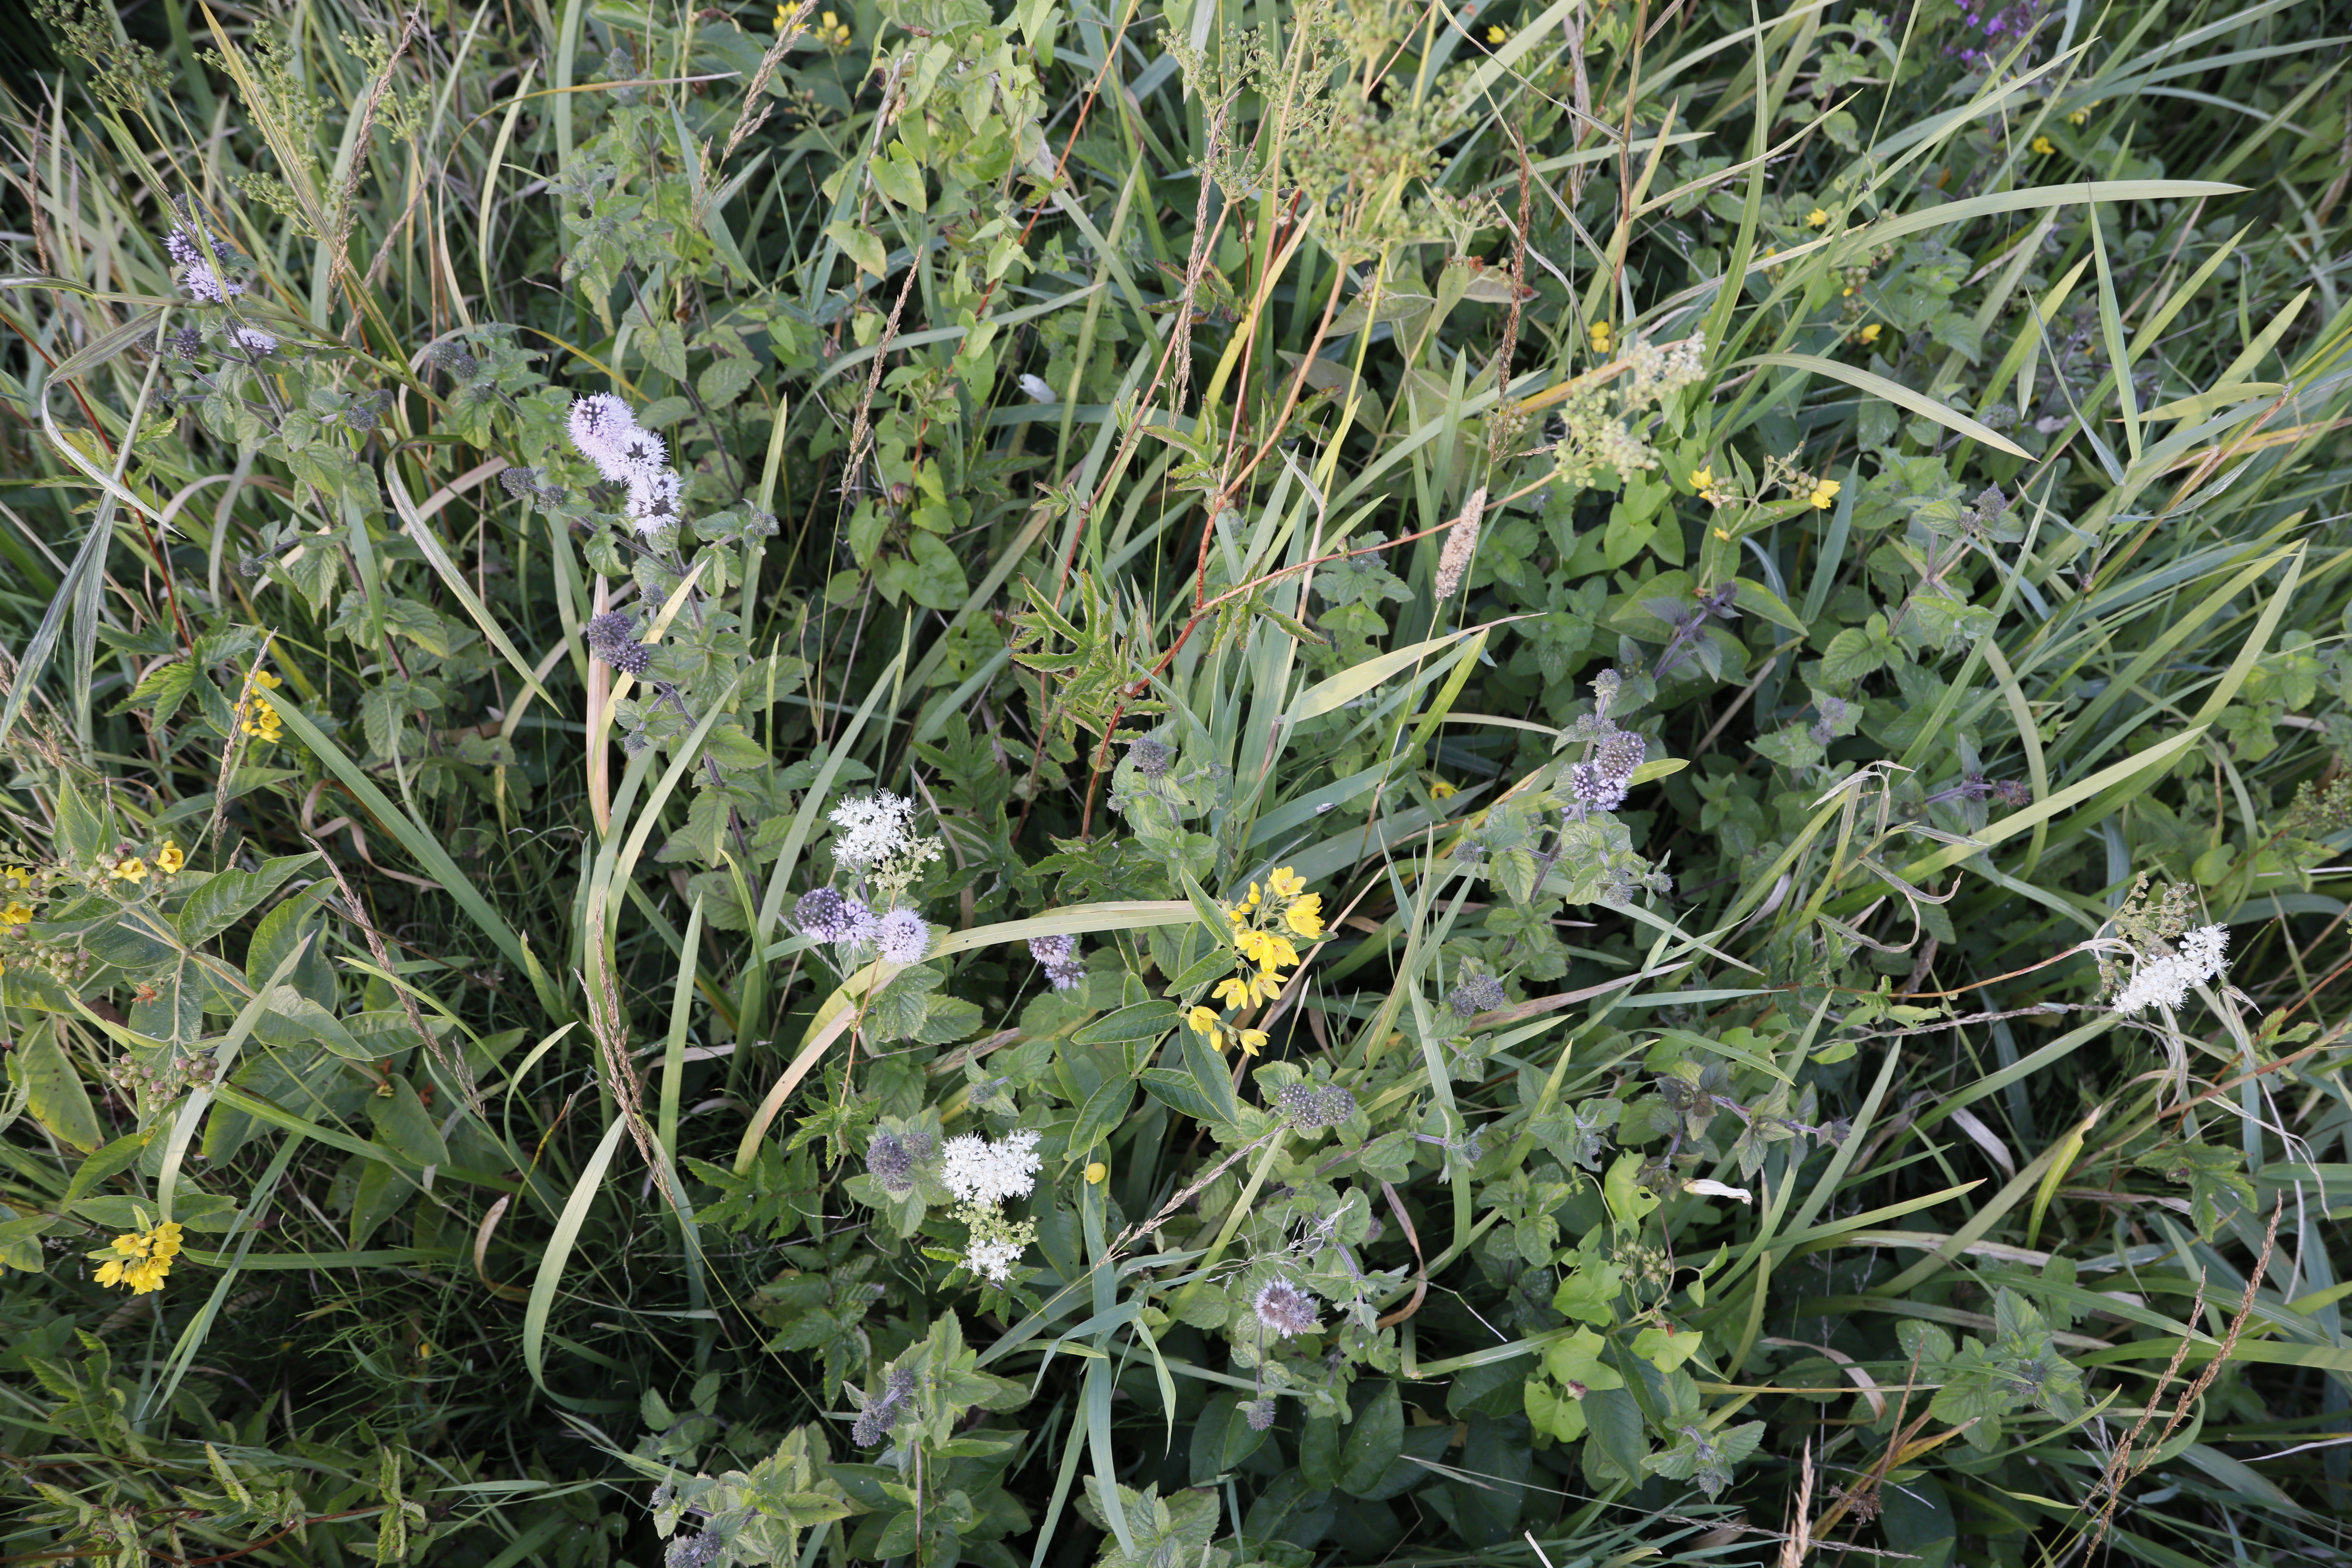
Plant species: Mentha aquatica, Filipendula ulmaria, Lysimachia vulgaris